Welsh Presbyterian Church (Los Angeles)

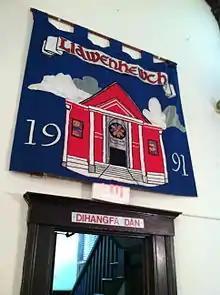
Banner and signage in Welsh at the Welsh Presbyterian Church (Los Angeles) in 2011.

In 2012, the church's congregation had dwindled to about ten active members. It continued to hold Welsh-language worship services, concerts, and cultural events into its last years, but had not had a full-time pastor since 1964. The Welsh Presbyterian Church was dissolved as a church in December 2012. The building was sold again, to Craig Taubman, and now is home to the multifaith Pico Union Project.